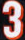
Number: 3